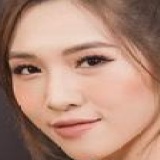
ca sĩ Emily